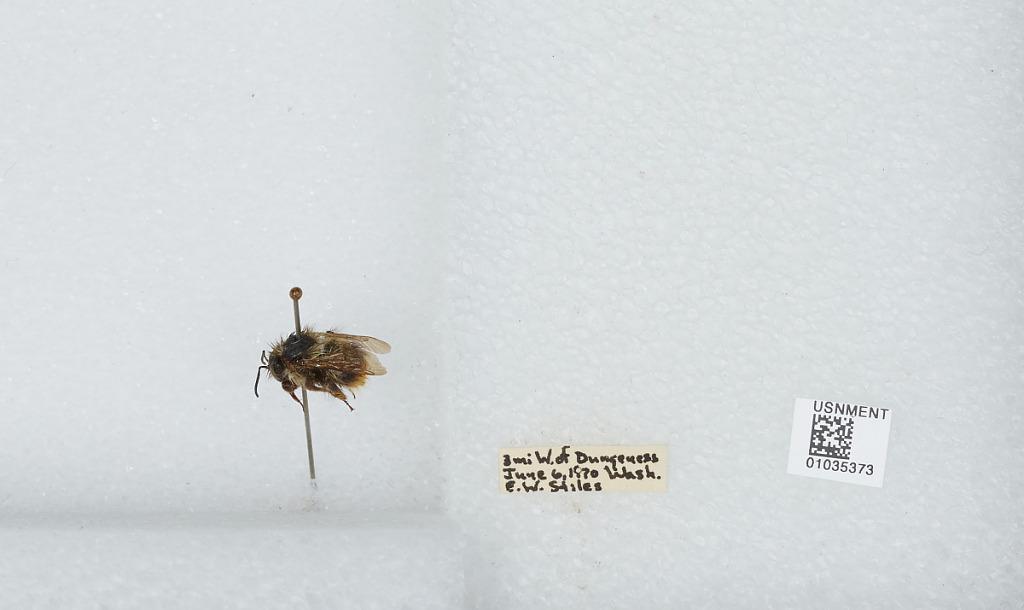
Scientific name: Bombus (Pyrobombus) mixtus Cresson
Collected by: E. Stiles
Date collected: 1970-6-6
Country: United States
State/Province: Washington
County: Clallam
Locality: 3 miles west of Dungeness
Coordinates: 48.145, -123.184